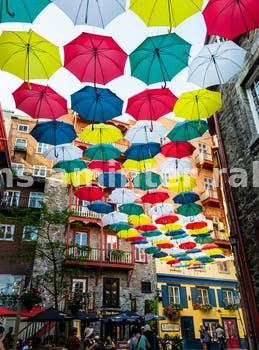
Label: Watermark